Fiery-shouldered parakeet

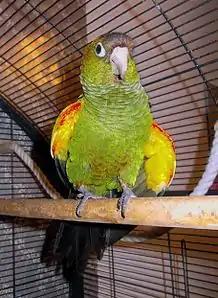

The fiery-shouldered parakeet (Pyrrhura egregia), also known as the fiery-shouldered conure, is a species of parrot in the family Psittacidae. It is found in Brazil, Guyana, and Venezuela. Its natural habitat is subtropical or tropical moist montane forests. There are two subspecies, "P. e. egregia" and "P. e. obscura".